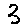
Label: 3